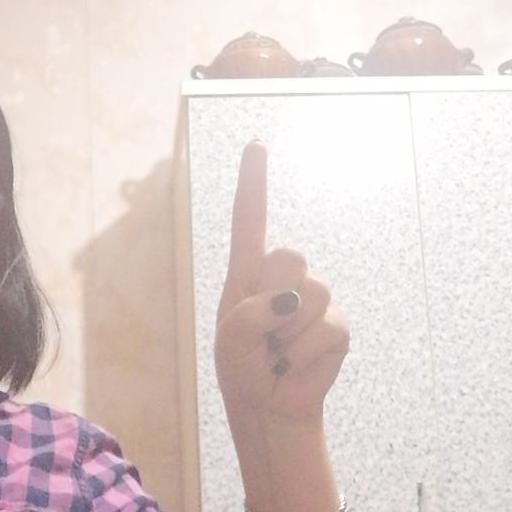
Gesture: one